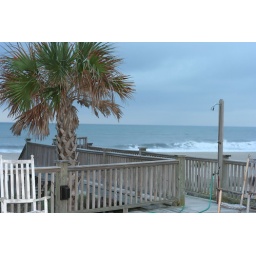
our beachfront house in ocean isle